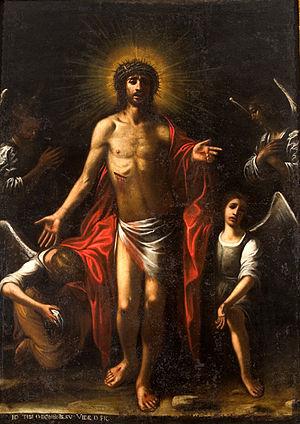
Mario Minniti est un peintre italien, modèle du Caravage, qui a été actif en Sicile après 1606.